Mirth & Girth

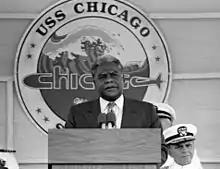
Harold Washington speaking at the commissioning of USS "Chicago" (SSN-721) in 1986

Harold Washington, the subject of the portrait, was elected in 1965 to the Illinois House of Representatives. Washington won Chicago's 1983 Democratic mayoral primary election, defeating Jane Byrne and Richard M. Daley. He was then elected mayor, prevailing over Bernard Epton in a racially polarizing general election. His first four-year term was characterized by the Council Wars, a period of political conflict with the mostly white aldermanic majority in City Council. Seven Washington-backed aldermanic challengers prevailed in the April, 1986 special municipal election, facilitating progress with Washington's agenda. Washington died suddenly of a heart attack in his office. His death was followed by a period of mourning by Chicagoans, particularly in the African-American community.